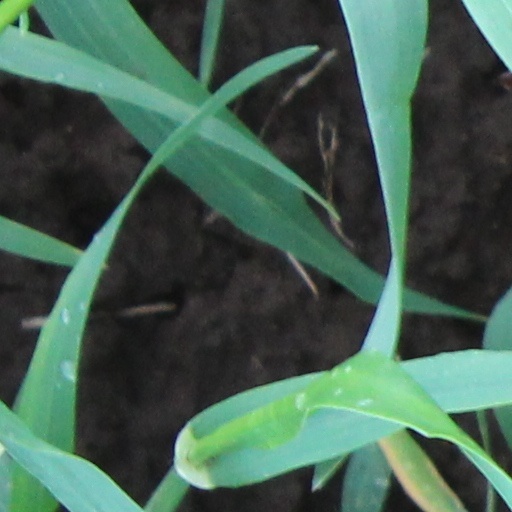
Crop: wheat